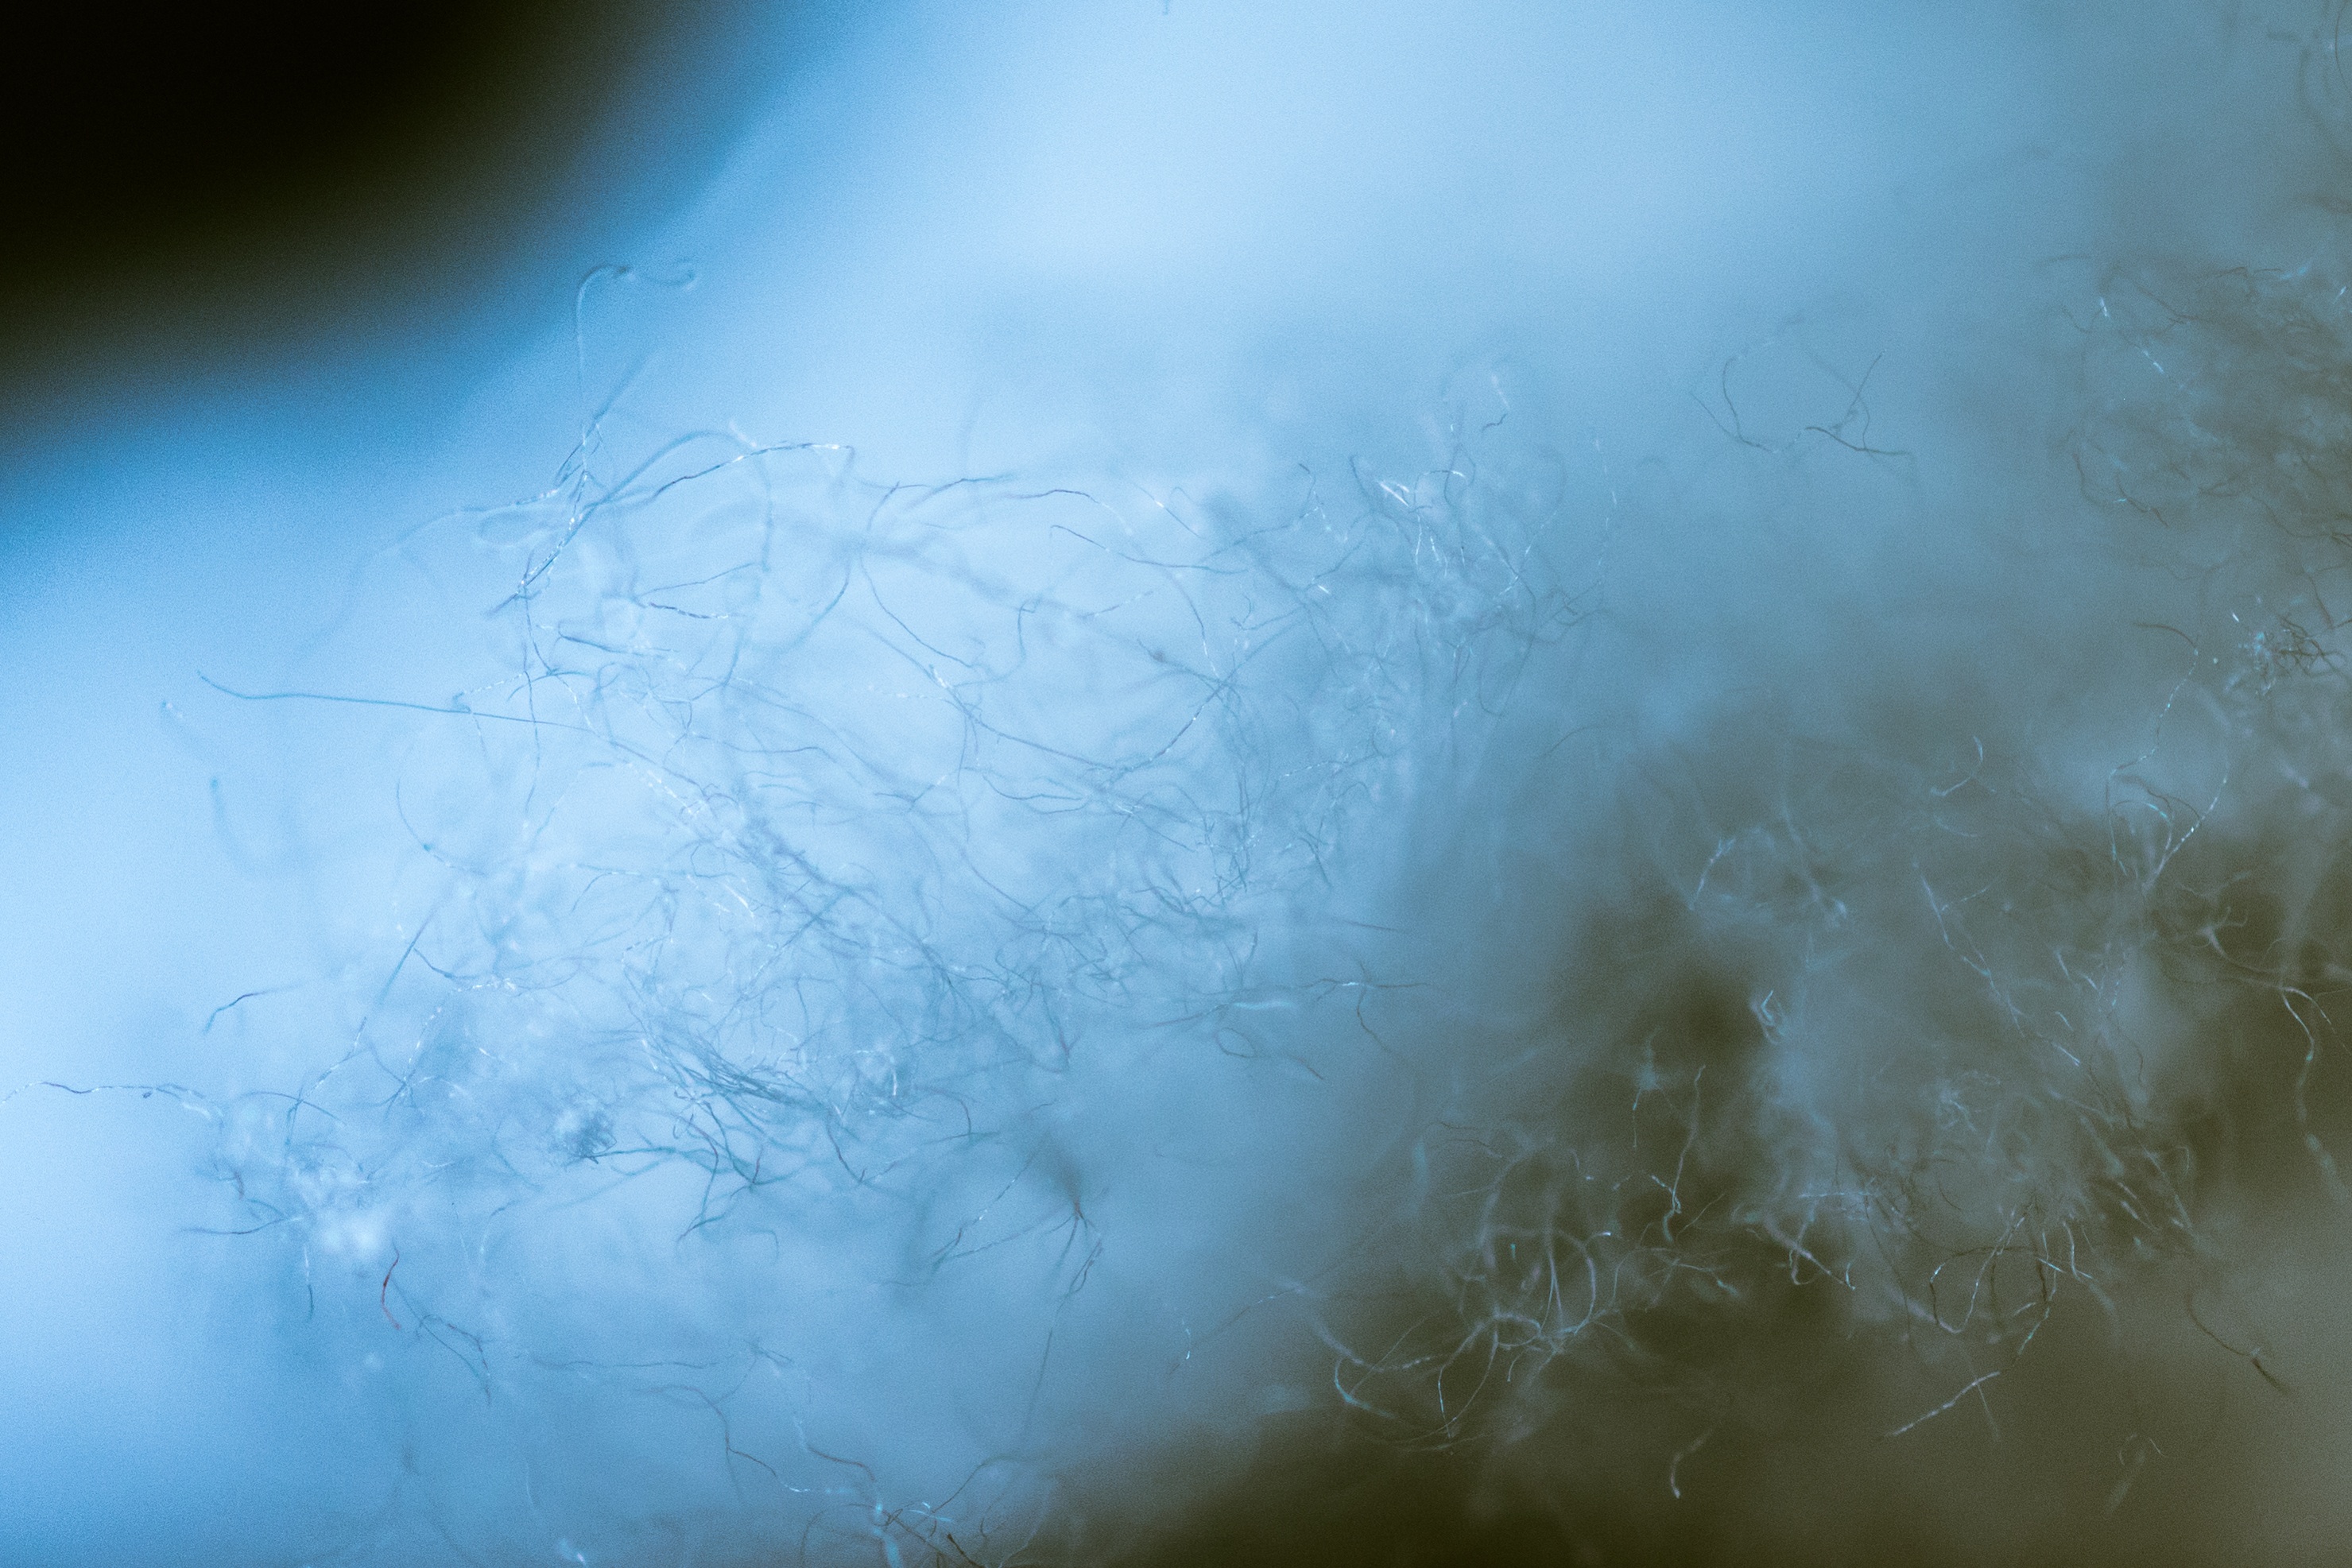
light, cloud, sky, mist, sunlight, texture, wave, wind, atmosphere, reflection, weather, blue, freezing, macro photography, atmospheric phenomenon, atmosphere of earth